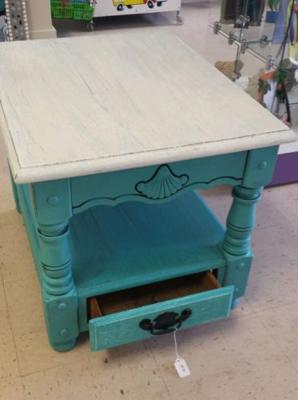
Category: table